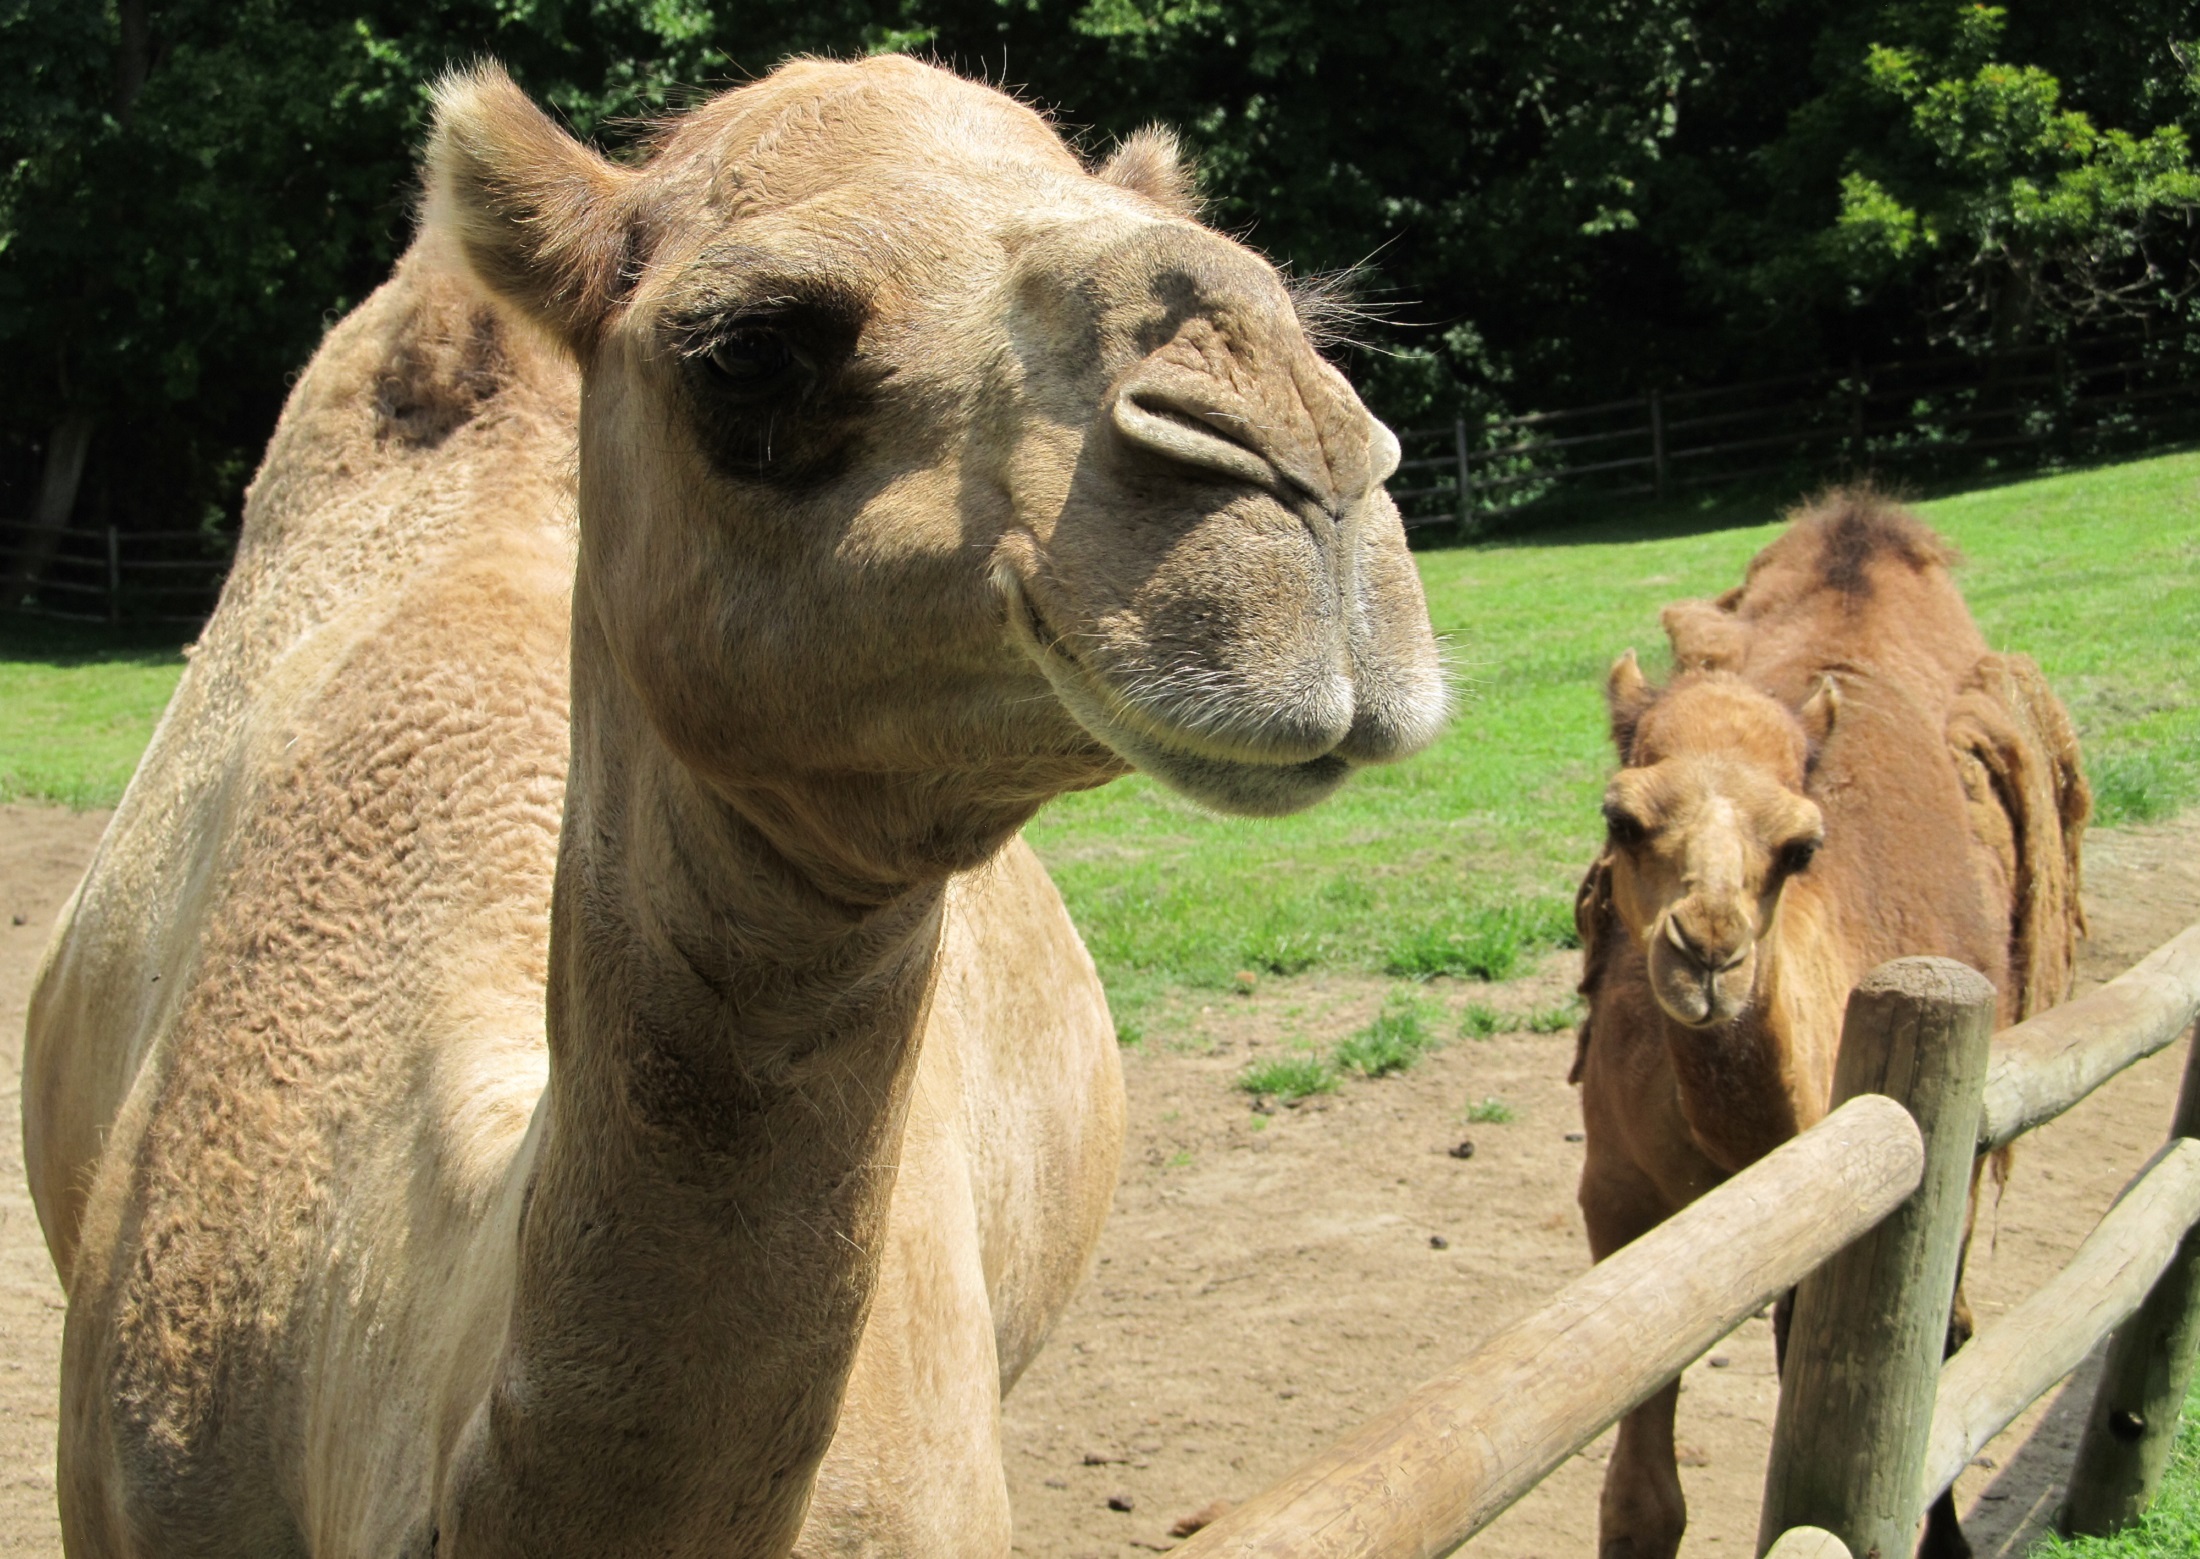
animal, profile, looking, travel, transportation, wildlife, zoo, portrait, young, camel, brown, mammal, baby, fauna, dromedary, enclosure, outdoors, mother, head, vertebrate, safari, tame, game preserve, camel like mammal, arabian camel